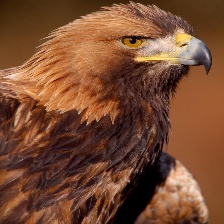
Species: GOLDEN EAGLE
Scientific name: AQUILA CHRYSAETOS